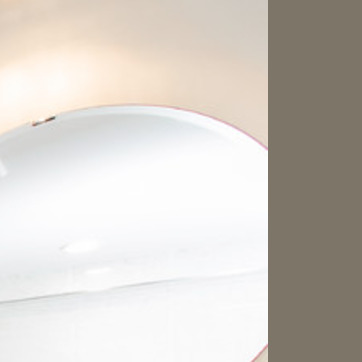
Material: mirror